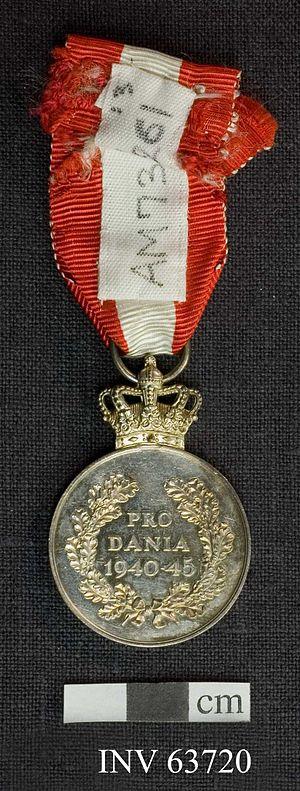
La Médaille de la liberté du roi Christian X est une décoration qui fut remise par le roi Christian X pour services exceptionnels rendus au Danemark durant la Seconde Guerre mondiale